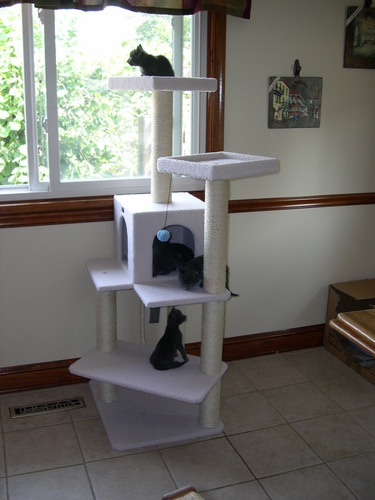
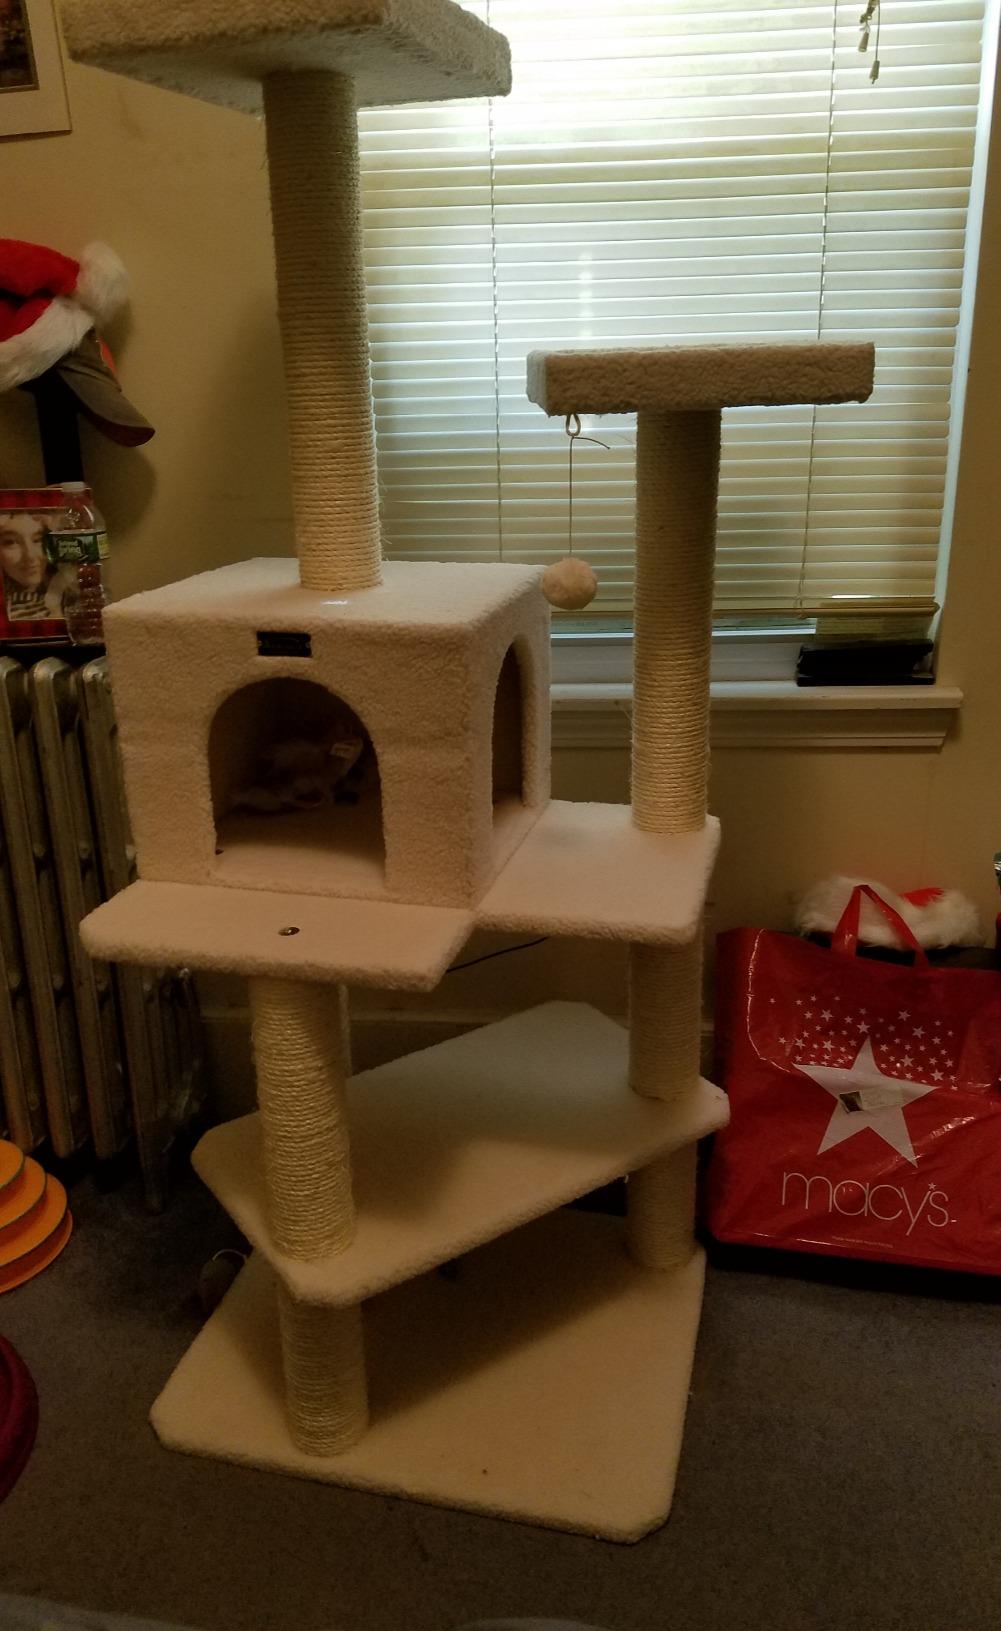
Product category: items_cat tree
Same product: yes